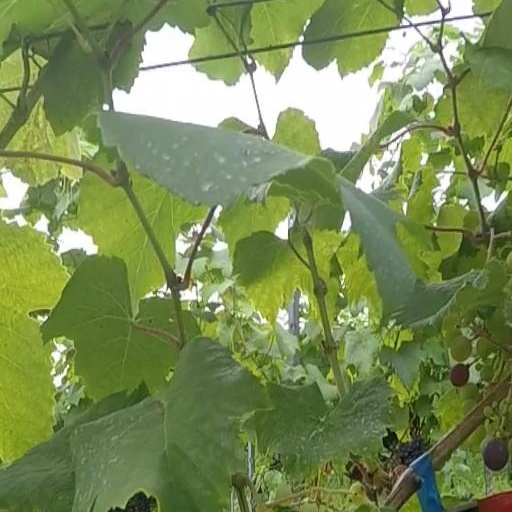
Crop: grape